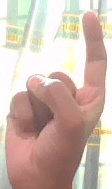
ASL sign: Z